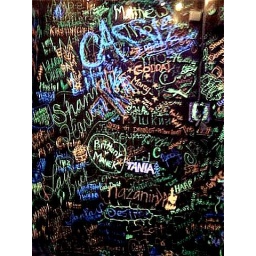
The highlighter-graffiti wall in a hookah bar in downtown Oklahoma City.